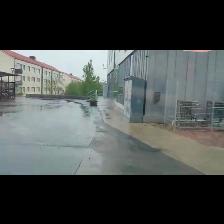
Label: NonHuman